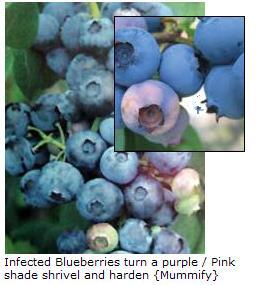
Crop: blueberry
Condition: mummy_berry